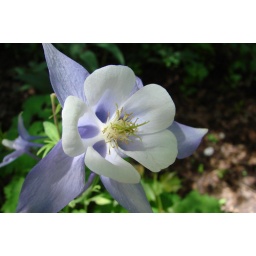
A beautiful flower with sunlight coming through the above tree branches.